Malice at the Palace

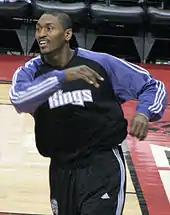
Ron Artest during in-game warm up

In the 2005 NBA Playoffs, the Pistons entered as the second seed of the Eastern Conference, and the Pacers as the sixth. After the Pistons defeated the Philadelphia 76ers in five games, and the Pacers upset the third seed Boston Celtics in seven games, the two teams met in the second round. Although the Pacers went ahead two games to one, the Pistons clinched the series in six games with three straight wins. After eliminating Indiana, Detroit defeated the Miami Heat in the Eastern Conference Finals in seven games, then advanced to the NBA Finals, where they lost to the San Antonio Spurs in seven games.